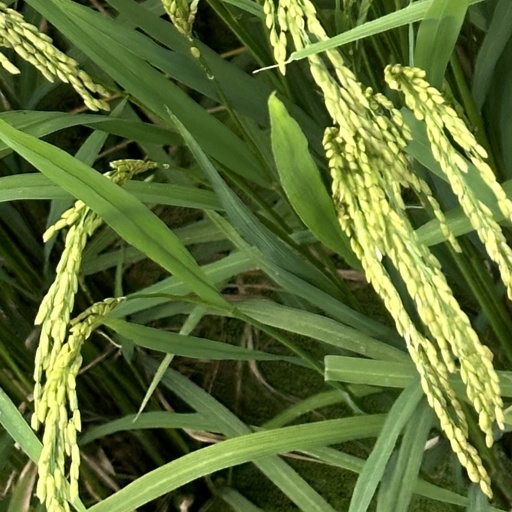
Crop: rice